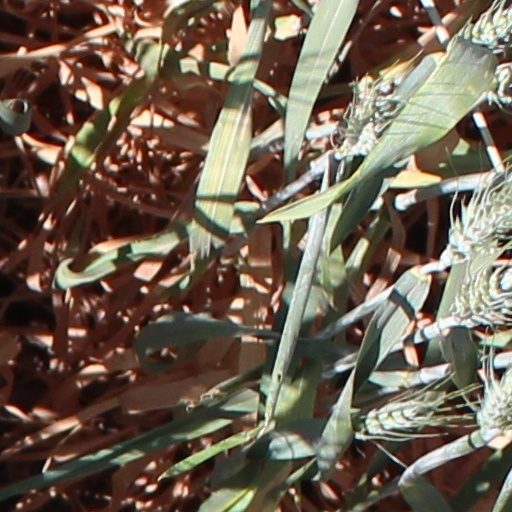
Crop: wheat